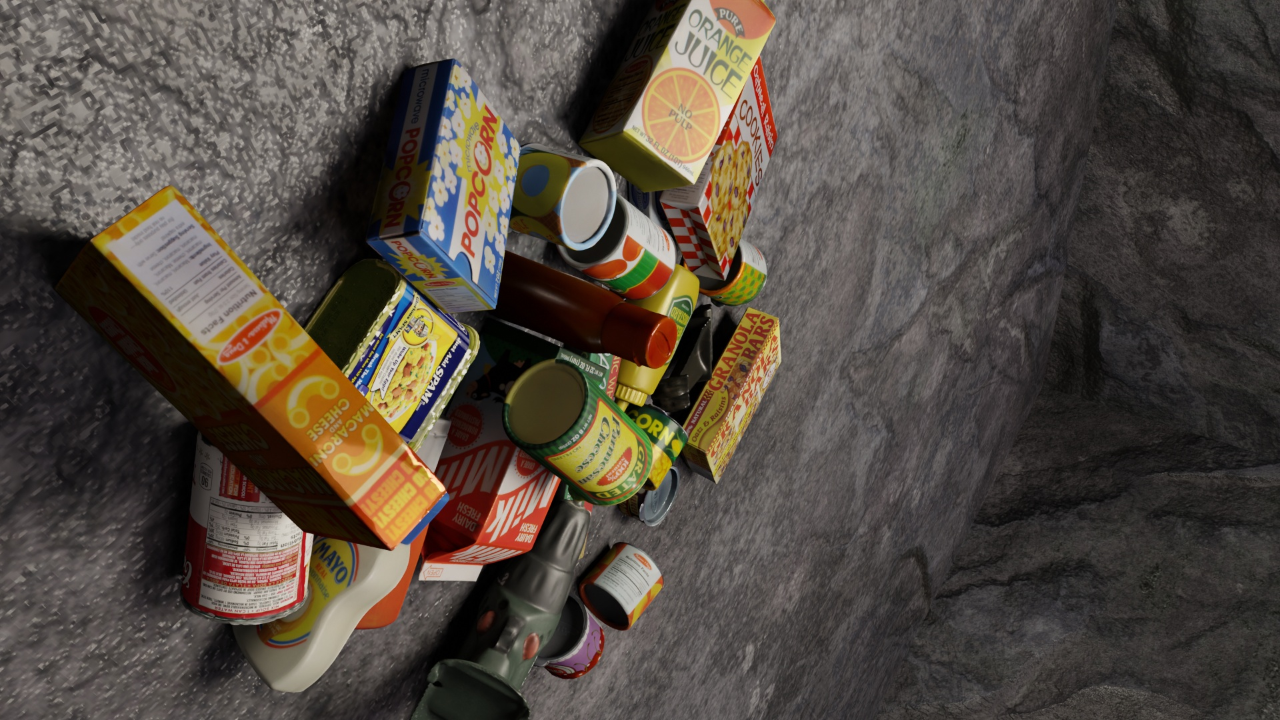
Question:
What are the five normalized (x, y) points between 0 and 1 in the image that outline the grasp plane for the colorful box of granola bars? Your answer should be as Grasp center: [], Left finger base: [], Right finger base: [], Left finger tip: [], Right finger tip: [].
Answer: Grasp center: [0.614844, 0.486111], Left finger base: [0.609375, 0.458333], Right finger base: [0.619531, 0.511111], Left finger tip: [0.575781, 0.443056], Right finger tip: [0.588281, 0.495833]